Carrow Road

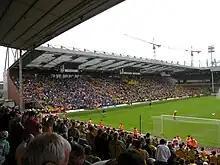
The South Stand – visiting fans are evident in blue, sitting in the block to the left of the stand (2007).

The Barclay is named after Captain Evelyn Barclay, a former vice-president of the club, who donated the cost of roofing the original stand. This was built in 1937, but demolished in 1992, when a new two-tier structure, modelled on the River End, was built in accordance with the recommendations of the Taylor Report, with the current capacity sitting at 6,267.